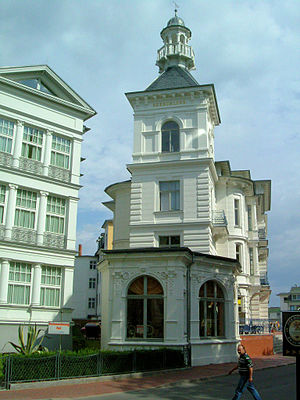
Heringsdorf
Badehoteller i Heringsdorf
Heringsdorf eller Ostseebad Heringsdorf er en badeby og kommune i det nordøstlige Tyskland, beliggende ud til Østersøen på øen Usedom under Landkreis Vorpommern-Greifswald. Landkreis Vorpommern-Greifswald ligger i delstaten Mecklenburg-Vorpommern.